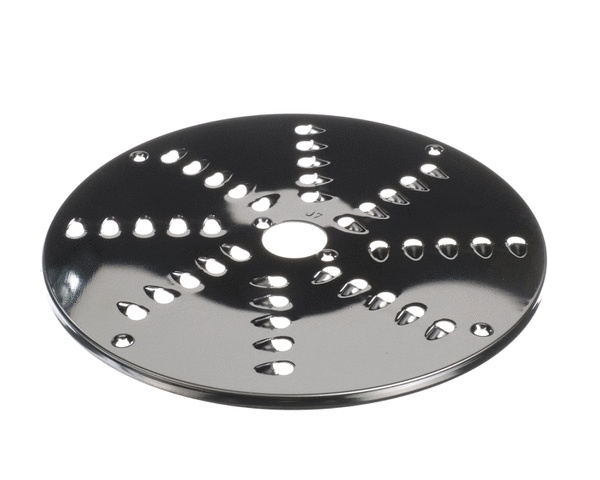
0D0822
TR21 CUPEL FOR GRATER J7
Brand: ELECTROLUX PROFESSIONAL PARTS
Category: Home & Garden > Kitchen & Dining > Kitchen Appliance Accessories > Food Processor Accessories > Drum Grater Sets